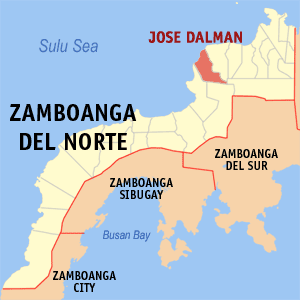
Jose Dalman est une localité de la province de Zamboanga du Nord, aux Philippines. En 2015, elle compte 27 388 habitants.